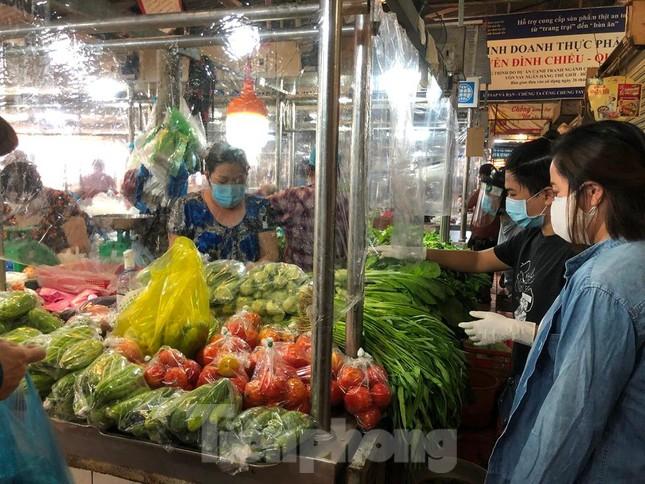
ở bên trong quầy hàng rau củ quả có sự xuất hiện của một người phụ nữ